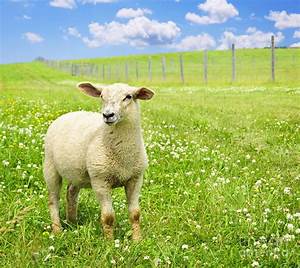
Label: pecora